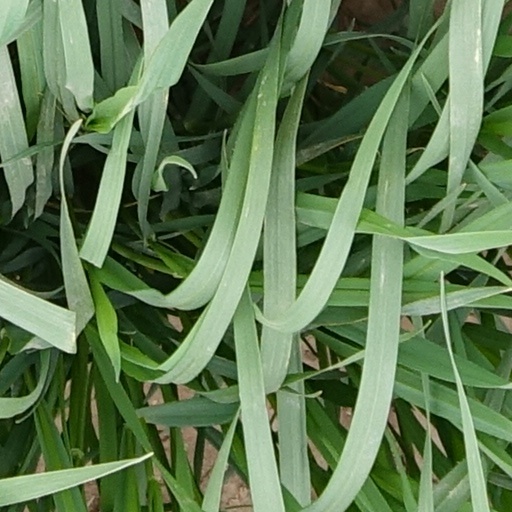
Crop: wheat